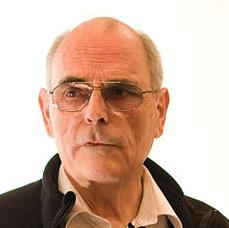
Age: 72